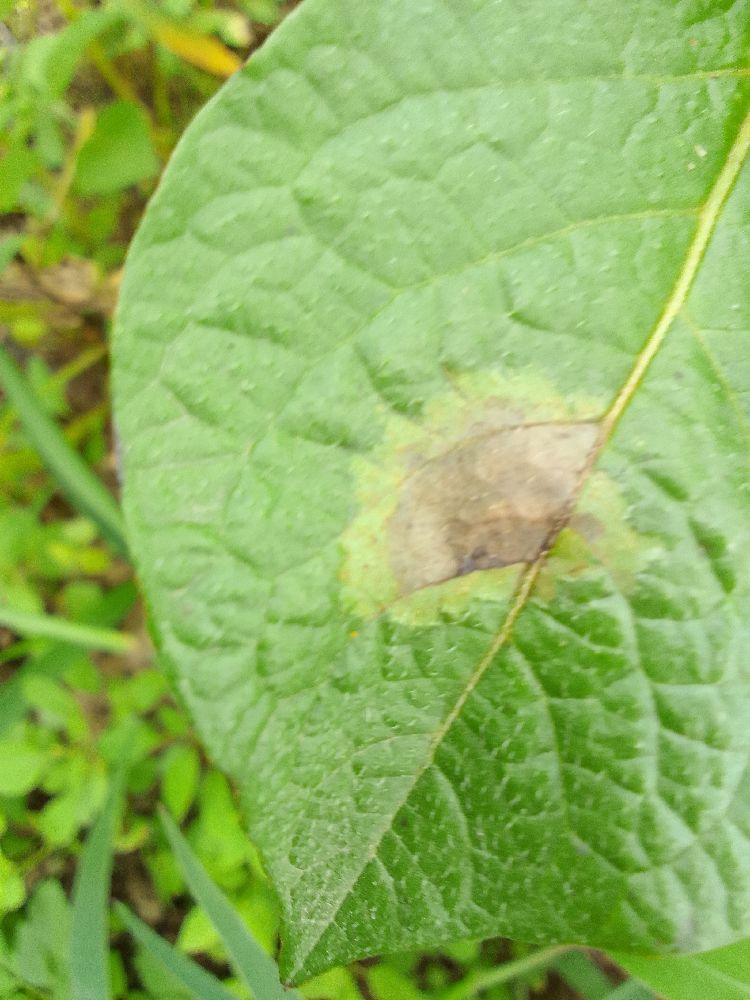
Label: Late blight